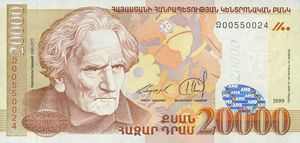
Martiros Sarian ou Saryan est un peintre arménien né en Russie. Il est souvent considéré comme le père de la peinture arménienne moderne.